Fremont School

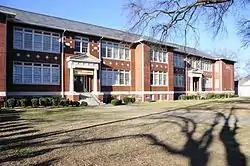
Fremont School, February 2012

Fremont School, also known as Freemont School, is a historic elementary school building located in Spartanburg, Spartanburg County, South Carolina. It was built in 1915, and is a two-story, brick Classical Revival style building with a partially raised basement, and a major addition built in 1926. It features decorative brickwork, terra cotta ornamentation, and entrance porticoes. The building housed an elementary school from 1915 to 1979.